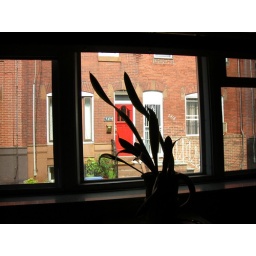
that plant found a new home by the window. it grew too tall for its old spot in the kitchen.